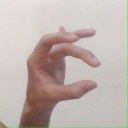
अक्षर: ओ